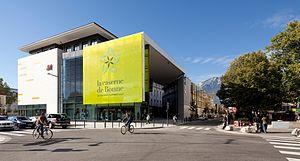
Le centre commercial de la Caserne De Bonne est un lieu de vie au cœur de la ville de Grenoble. On peut y faire son shopping, se promener en famille grâce à des parcs, bassins et jeux pour enfants, se restaurer... Le bâtiment HQE (hautes qualités environnementales) se situe dans l'éco-quartier de Bonne, à deux pas du centre ville.
Le centre commercial de la caserne de Bonne, est un centre commercial de conception innovante dont l'entrée est située à l'angle du boulevard Gambetta et de la rue Berthe-de-Boissieux, à proximité immédiate du secteur des Grands Boulevards.